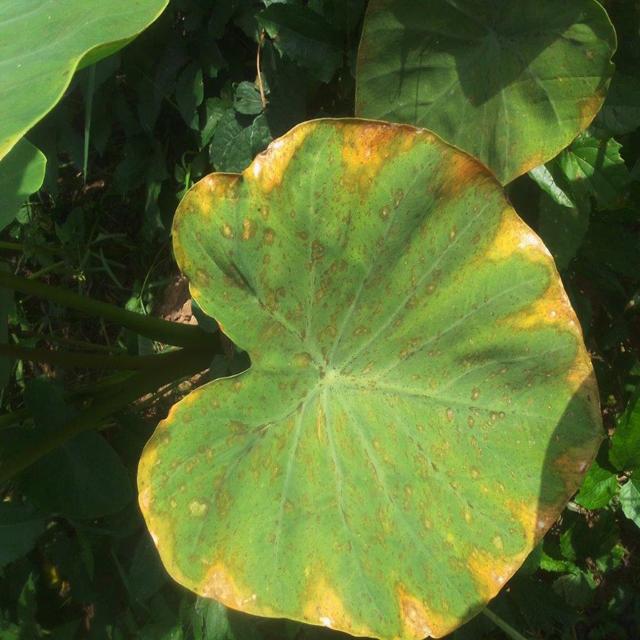
Label: Mid_Blight